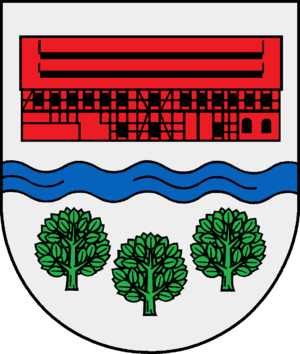
Grönwohld est une commune allemande du Schleswig-Holstein, située dans l'arrondissement de Stormarn, à douze kilomètres au sud-est de la ville d'Ahrensburg. Grönwohld fait partie de l'Amt Trittau qui regroupe dix communes autour de Trittau.